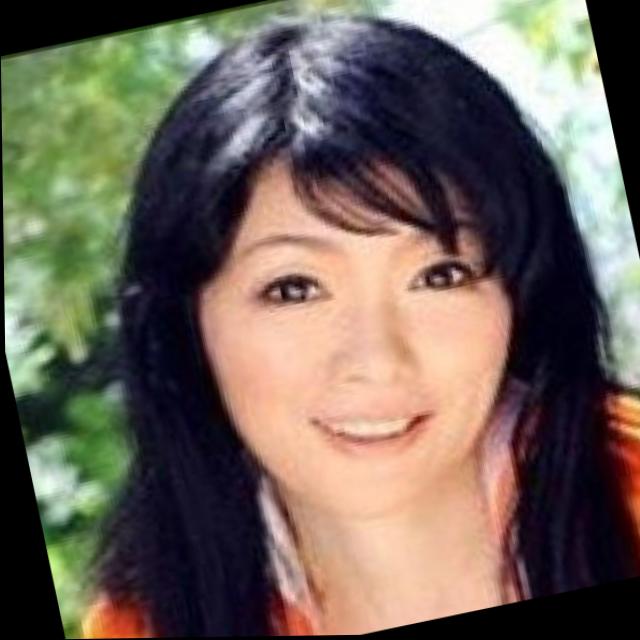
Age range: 45-64